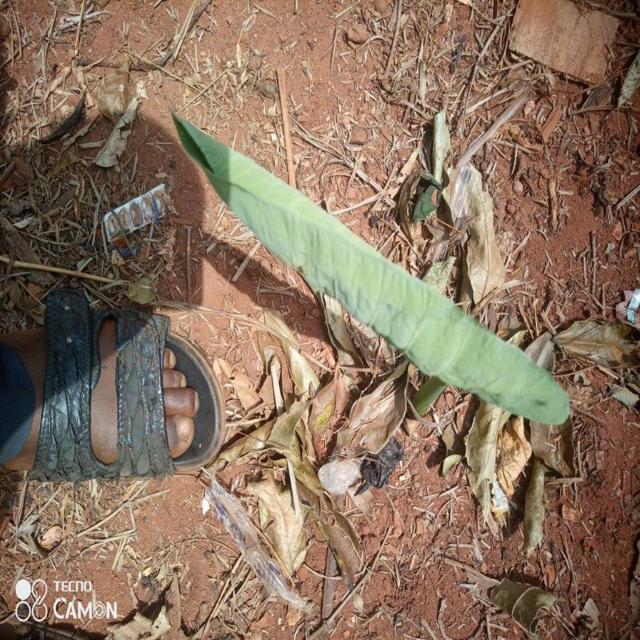
Label: Early_Blight